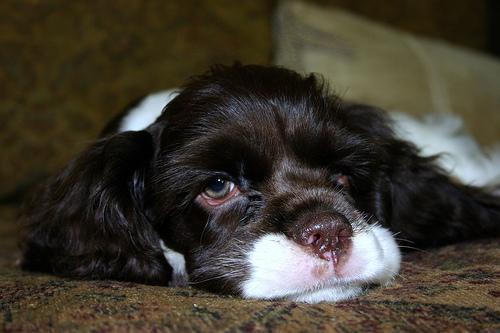
cocker_spaniel